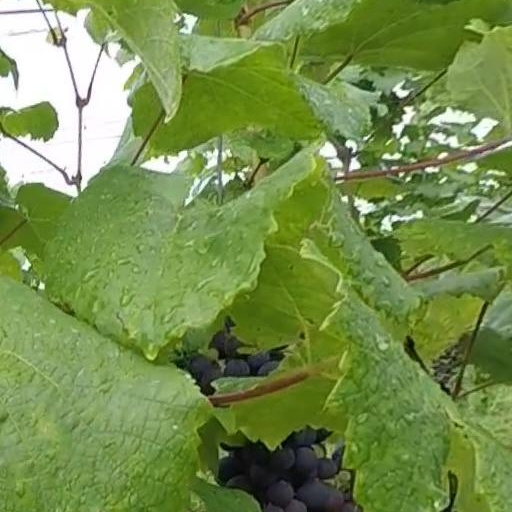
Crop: grape